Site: brandenburg
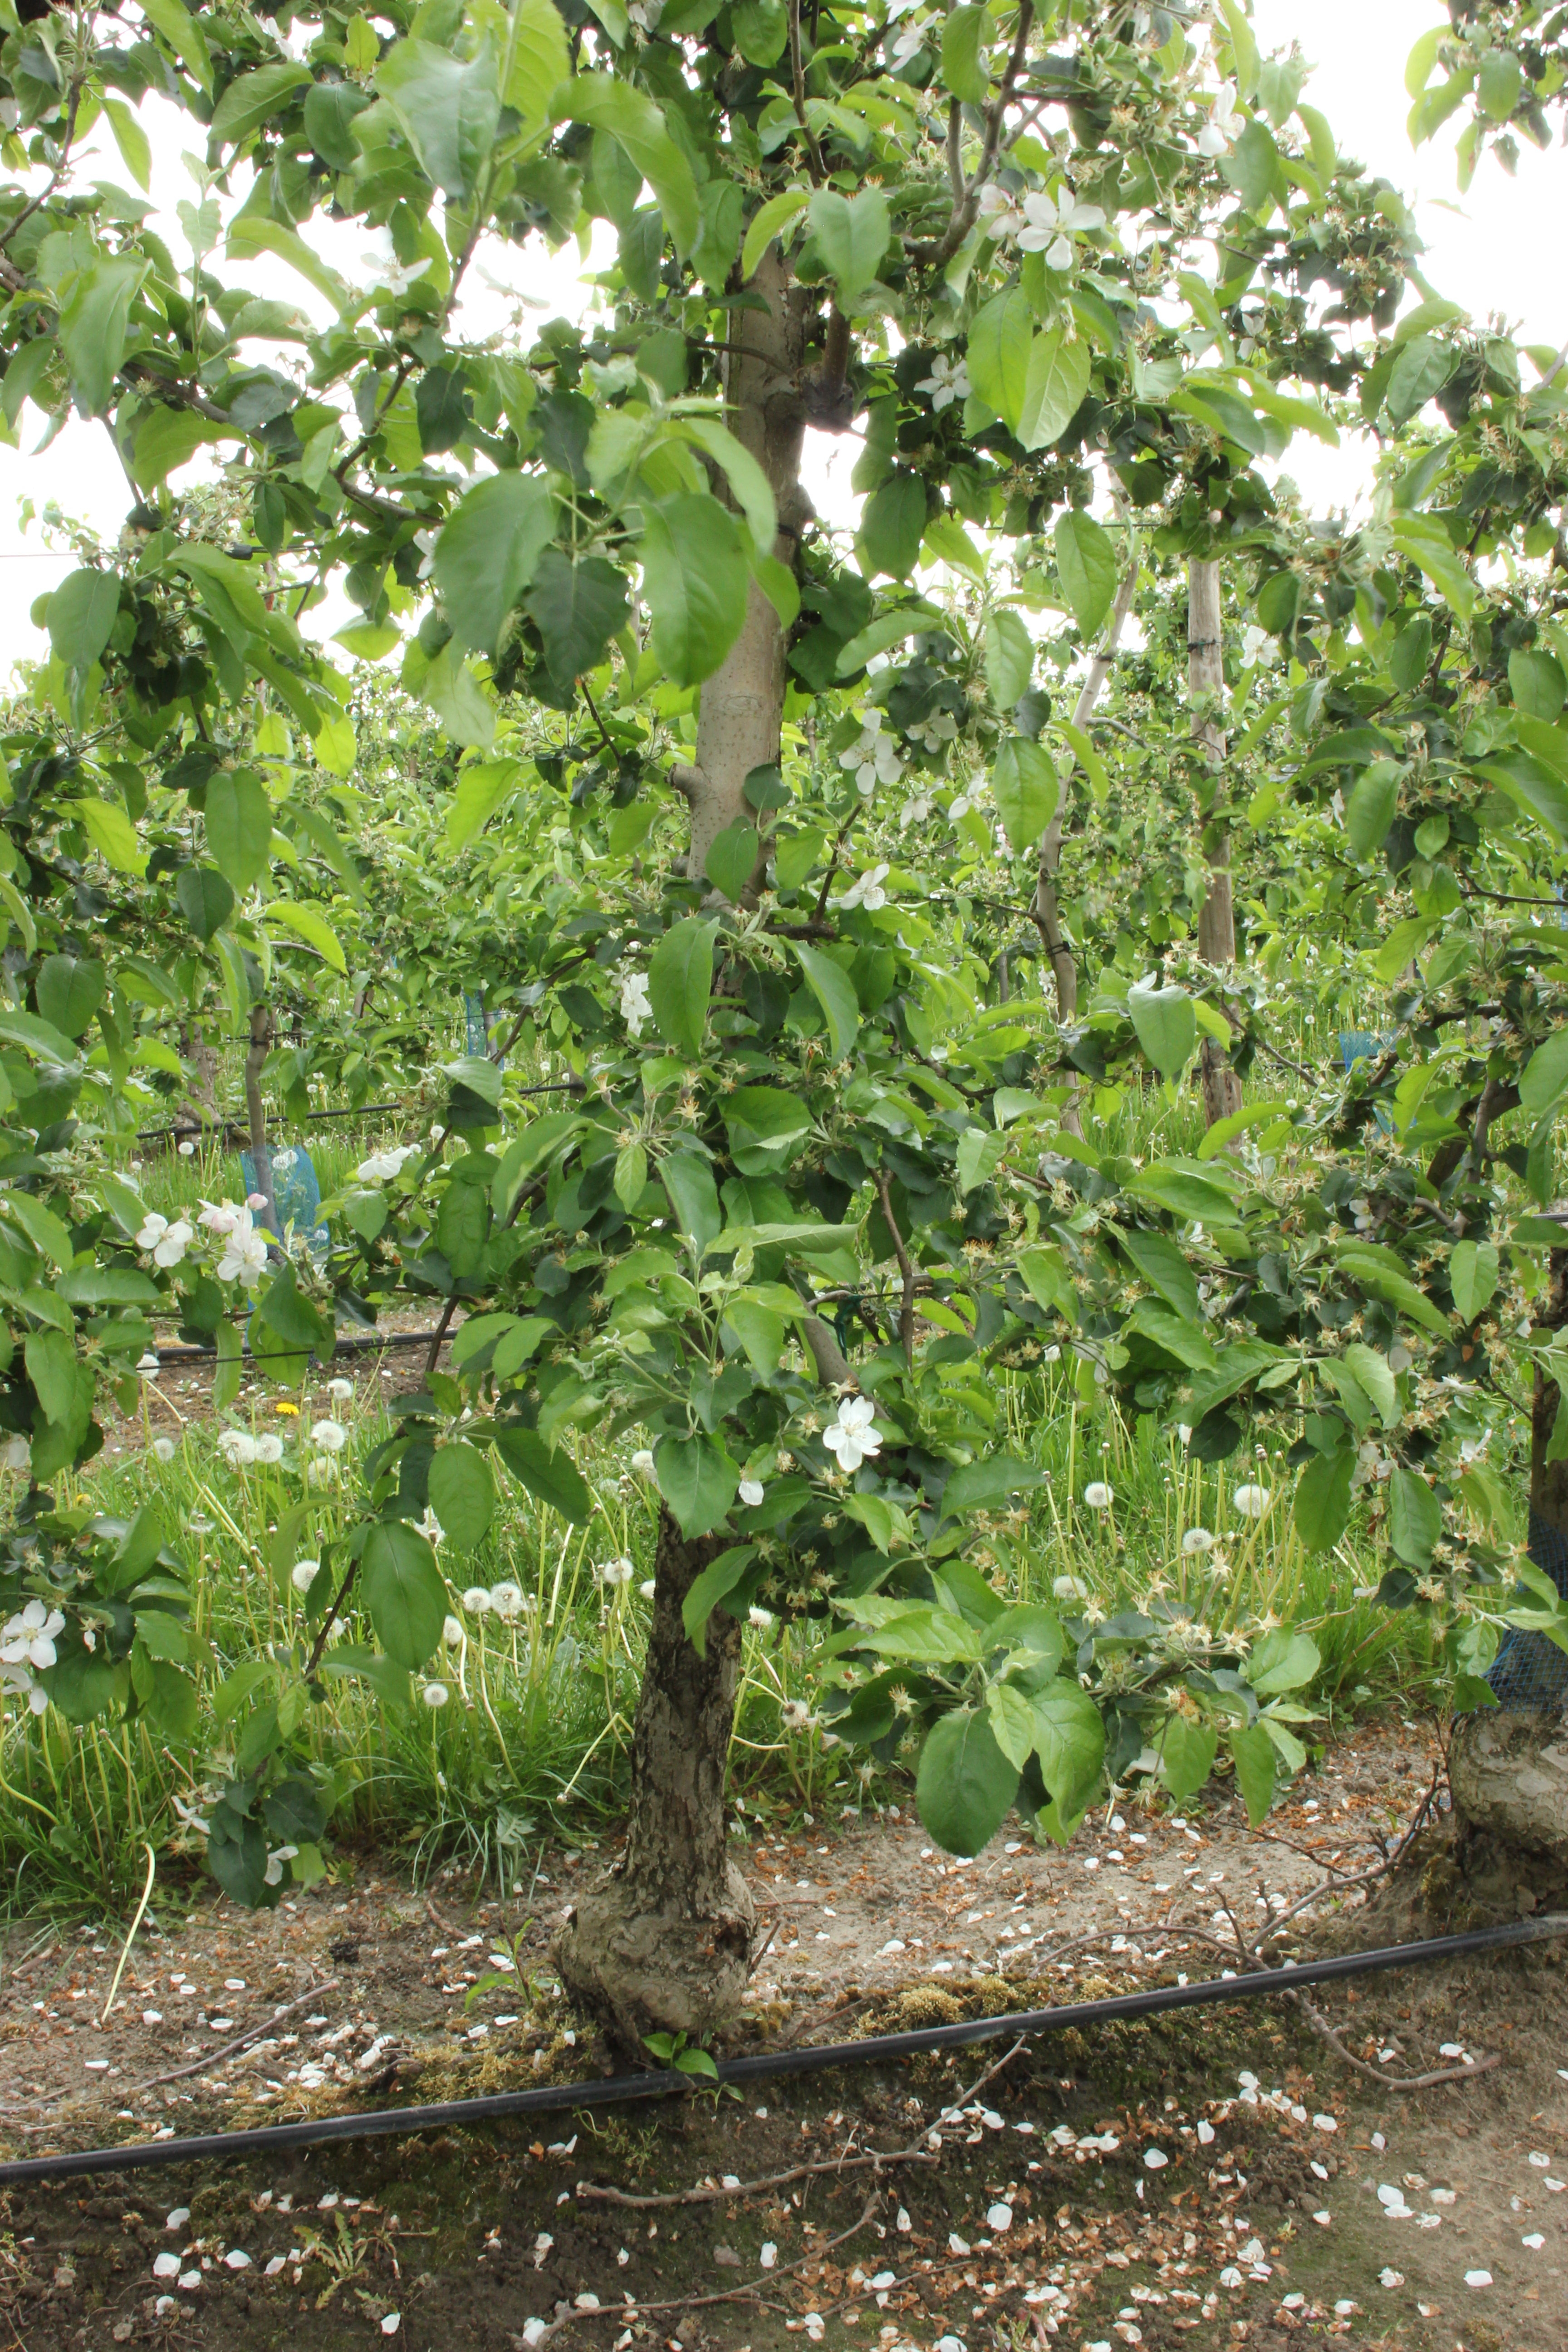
Growth stage (BBCH 67): Flowering